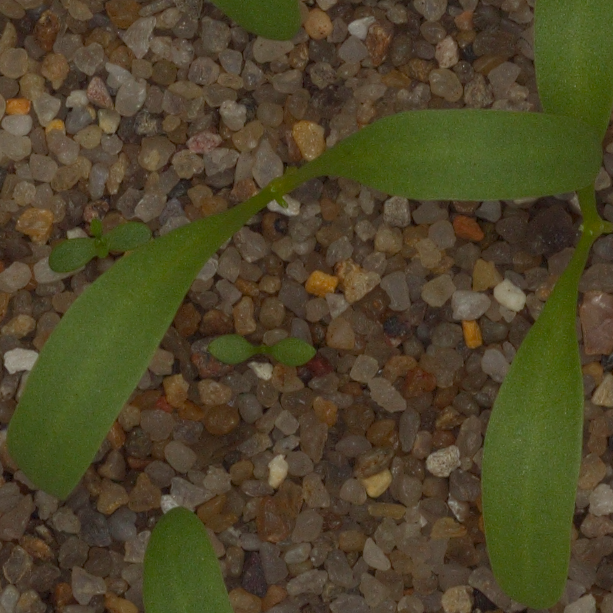
Label: sugar_beet